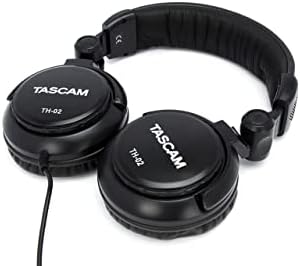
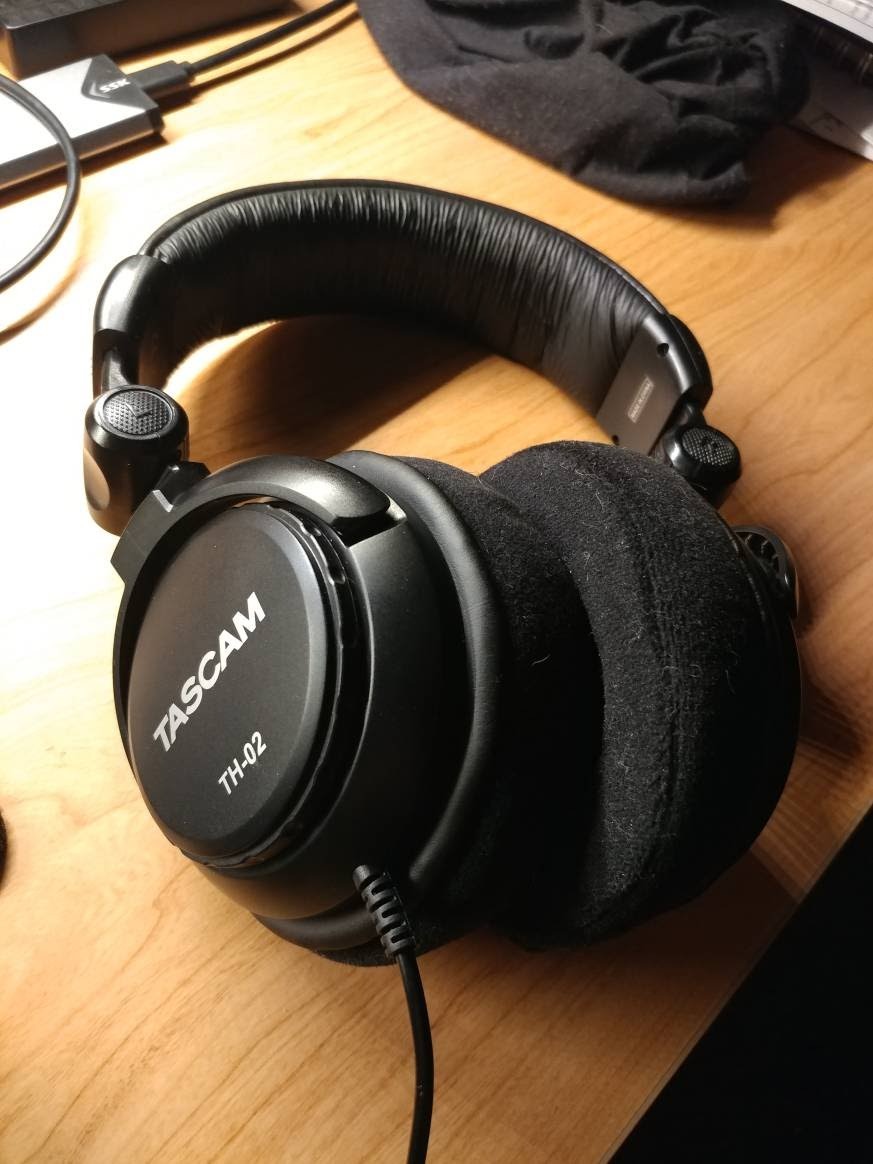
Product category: headphones
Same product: yes